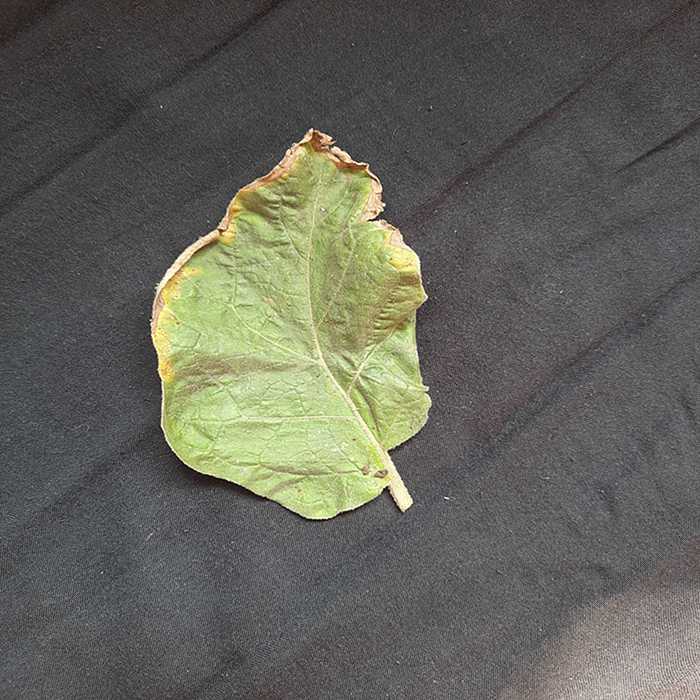
Plant: Eggplant
Label: Eggplant begomovirus